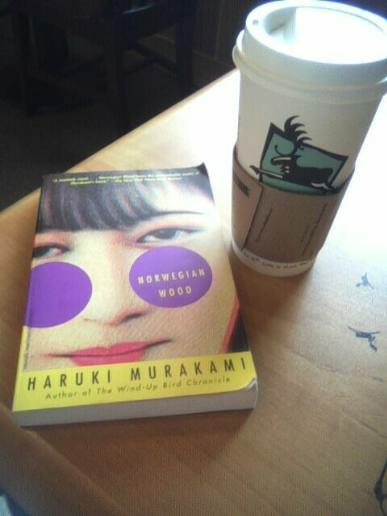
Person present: No